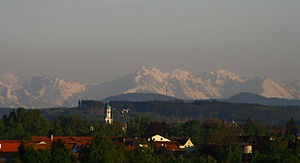
Memmingen / Eksterne henvisninger
Memmingen med Alperne i baggrunden
Memmingen kreisfri by i Bayern Regierungsbezirk Schwaben i den tyske delstat Bayern. Den er center for skole, forvaltning og handel i Region Donau-Iller. Byens område grænser mod vest til floden Iller, der danner grænse til delstaten Baden-Württemberg og er mod nord, øst og syd omgivet af Landkreis Unterallgäu.